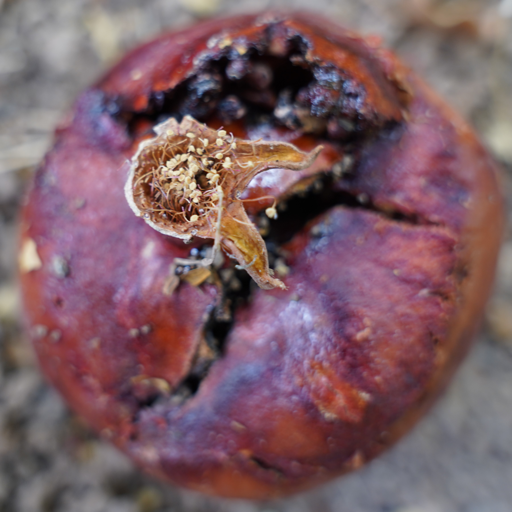
Label: Ectomyelois ceratoniae